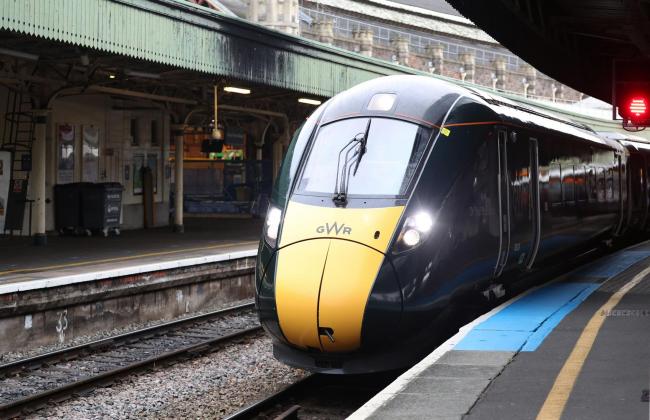
Vehicle type: Trains